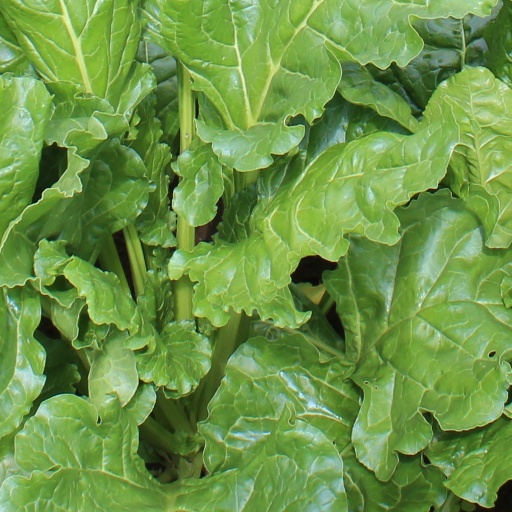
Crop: sugar beet